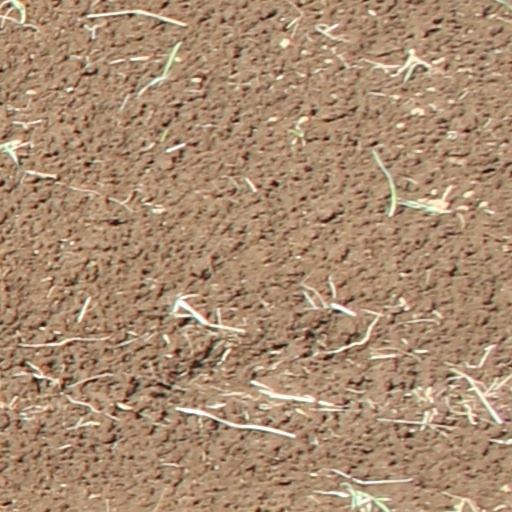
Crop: wheat